Montreux Oberland Bernois Railway

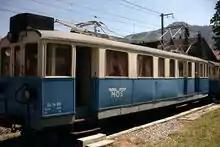
MOB De 4/4 26, former BFZe 4/4, fast train motor coach from 1912, in use as club home in Saanen

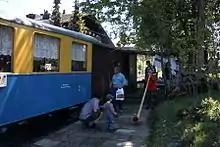
MOB B 61 and Gk (ex-K) 529 in use as club home in Saanen, with activity of the centennial celebration in 2004

Note 1: Class Be 4/4 after rebuild operate as the centre-car (non driving motor) of a three-car set made up as Bt – BDe4/4 – ABt. The Bt vehicles are numbered 241 – 244 and the ABt vehicles 341 – 344. Bt242 carries R+J Builders plate 70671 – 2005.